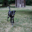
Label: dog